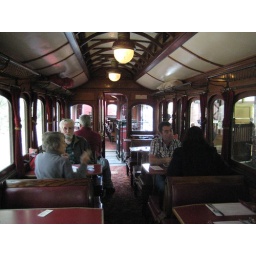
Dining car in Puffing Billy train